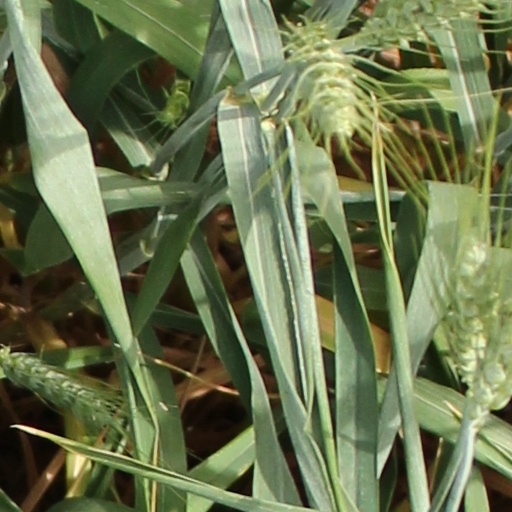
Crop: wheat